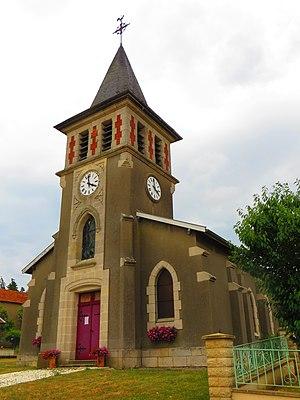
Samogneux L'église Saint-Remi
Samogneux est une commune française située dans le département de la Meuse, en région Grand Est.